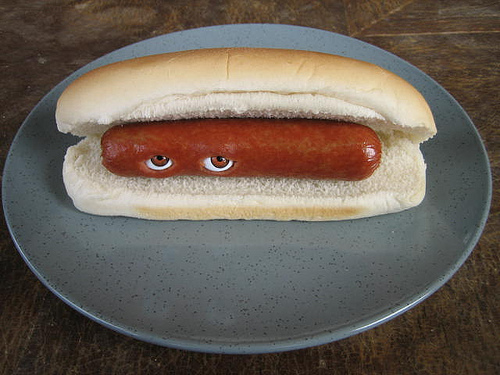
user: Given an image and a question. Answer the question in a short answer. Question: What is weird about this hotdog? Short Answer:
assistant: eye